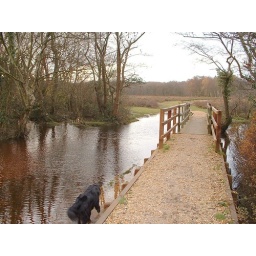
The bridge at Pigbush, the water is higher than usual but not flooding over the bridge.